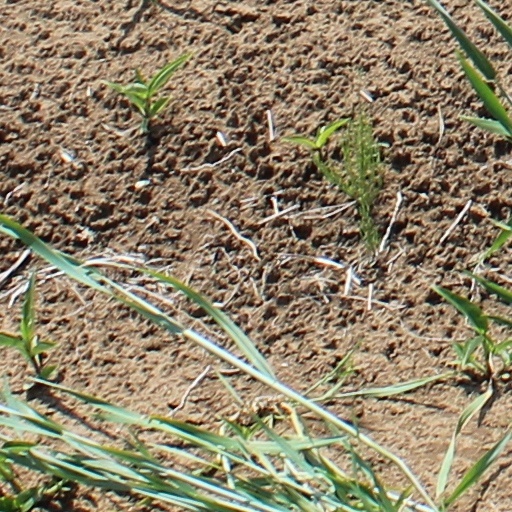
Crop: wheat